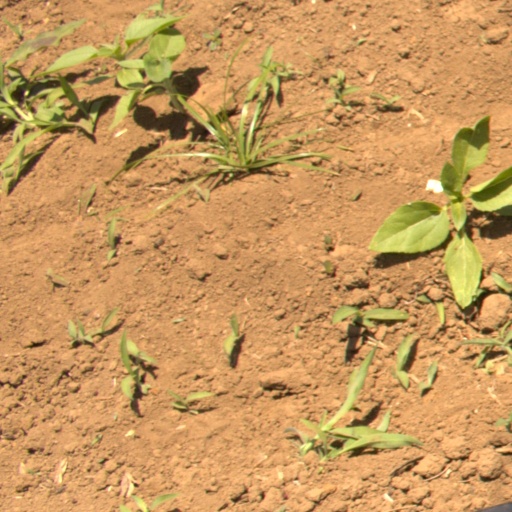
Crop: Jerusalem artichoke